Answer in natural language. Which object is closer to the camera taking this photo, scenic landscape wall decor photo or Doorframe? Choose between the following options: Doorframe or scenic landscape wall decor photo
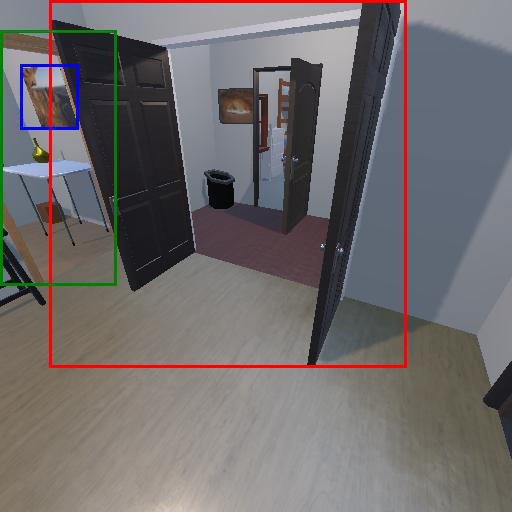
<answer>Doorframe</answer>